Air Canada Flight 759

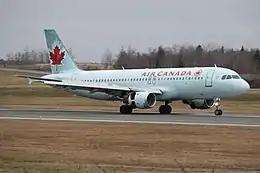
C-FKCK, the aircraft involved, 2 years after the incident

On July 7, 2017, an Airbus A320-211 operating as Air Canada Flight 759 was nearly involved in an accident at San Francisco International Airport in San Mateo County, California, United States. The flight, which originated at Toronto Pearson International Airport, had been cleared by air traffic control to land on runway 28R and was on final approach to land on that runway; however, instead of lining up with the runway, the aircraft had lined up with the parallel taxiway, on which four fully loaded and fueled passenger airplanes were stopped awaiting takeoff clearance. The flight crew initiated a go-around prior to landing, after which it landed on 28R without further incident. The aircraft on the taxiway departed for their intended destinations without further incident. The subsequent investigation by the National Transportation Safety Board (NTSB) determined that the Air Canada airplane descended to above the ground before it began its climb, and that it missed colliding with one of the aircraft on the taxiway by .